Shannon Gallant

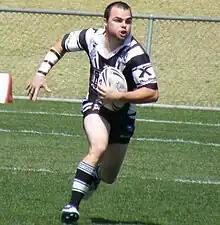

Shannon Gallant (born 26 February 1986) is an Australian rugby league footballer. He has played in the National Rugby League (NRL) for the North Queensland Cowboys and the Wests Tigers. He primarily plays as a and is known for his speed and small stature.